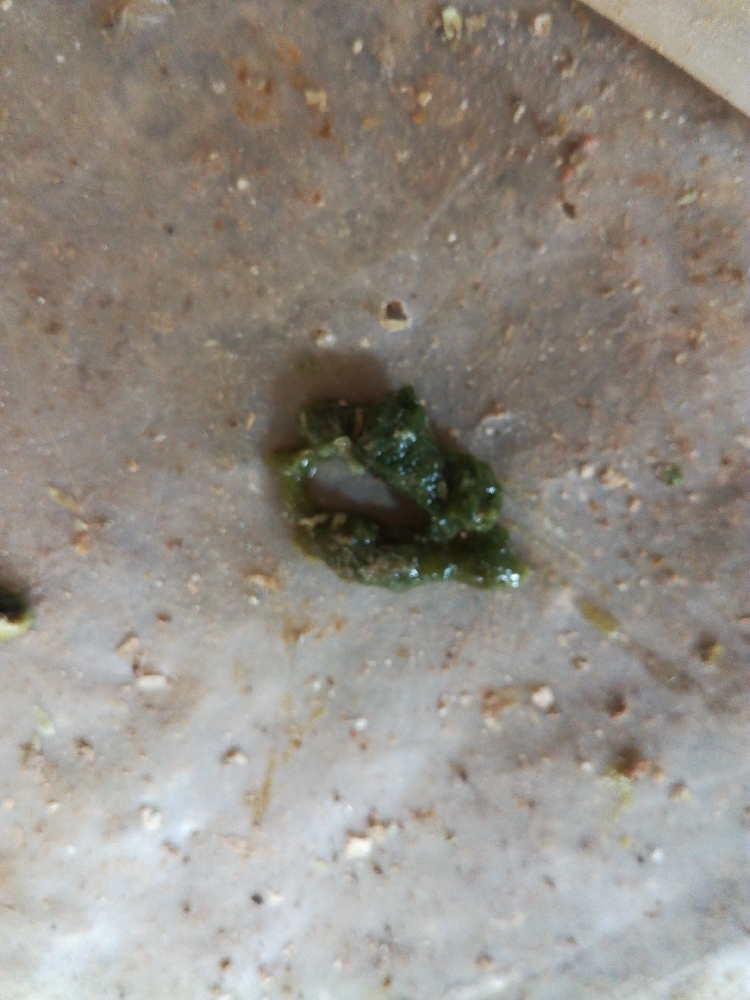
PCR-confirmed diagnosis: Newcastle disease